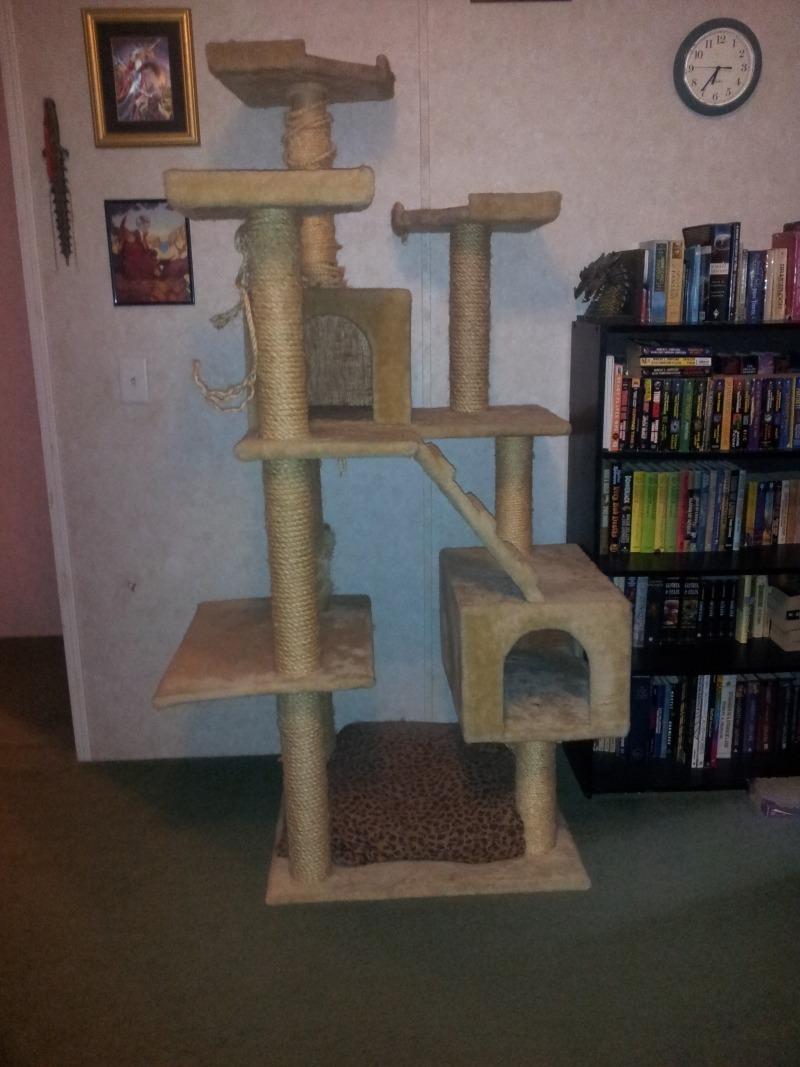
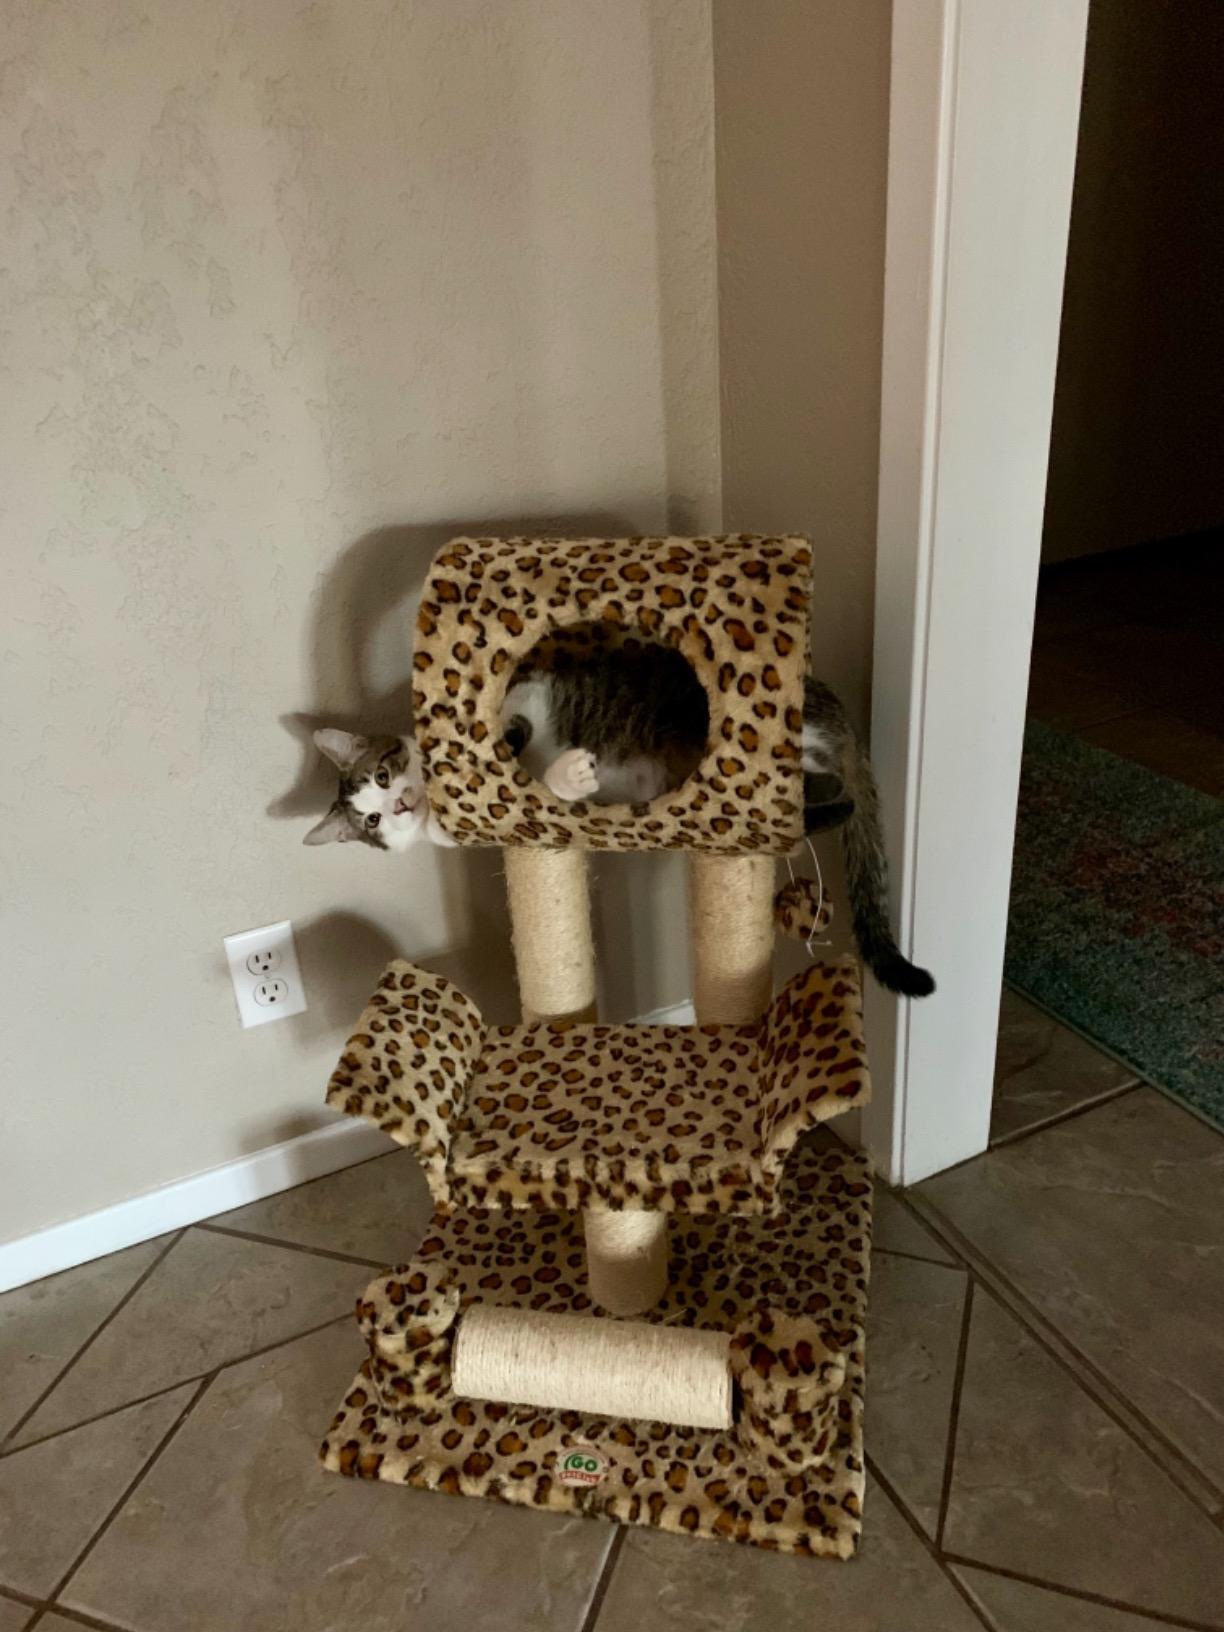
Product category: items_cat tree
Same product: no